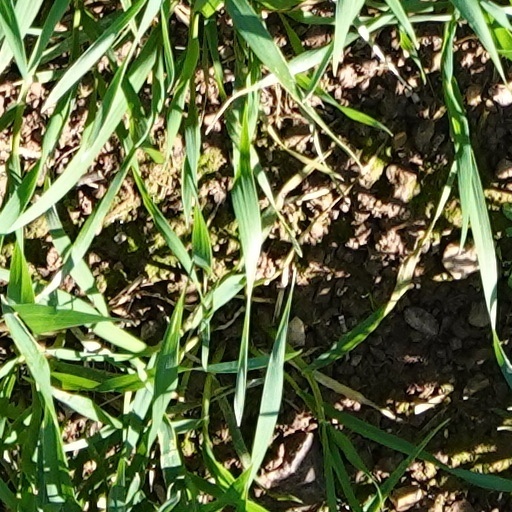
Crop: wheat